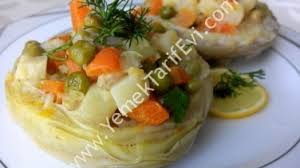
Yemek: enginar